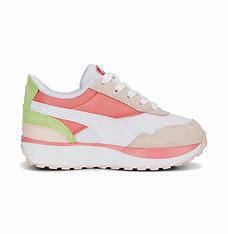
Brand: Puma
Model: Cruise Rider